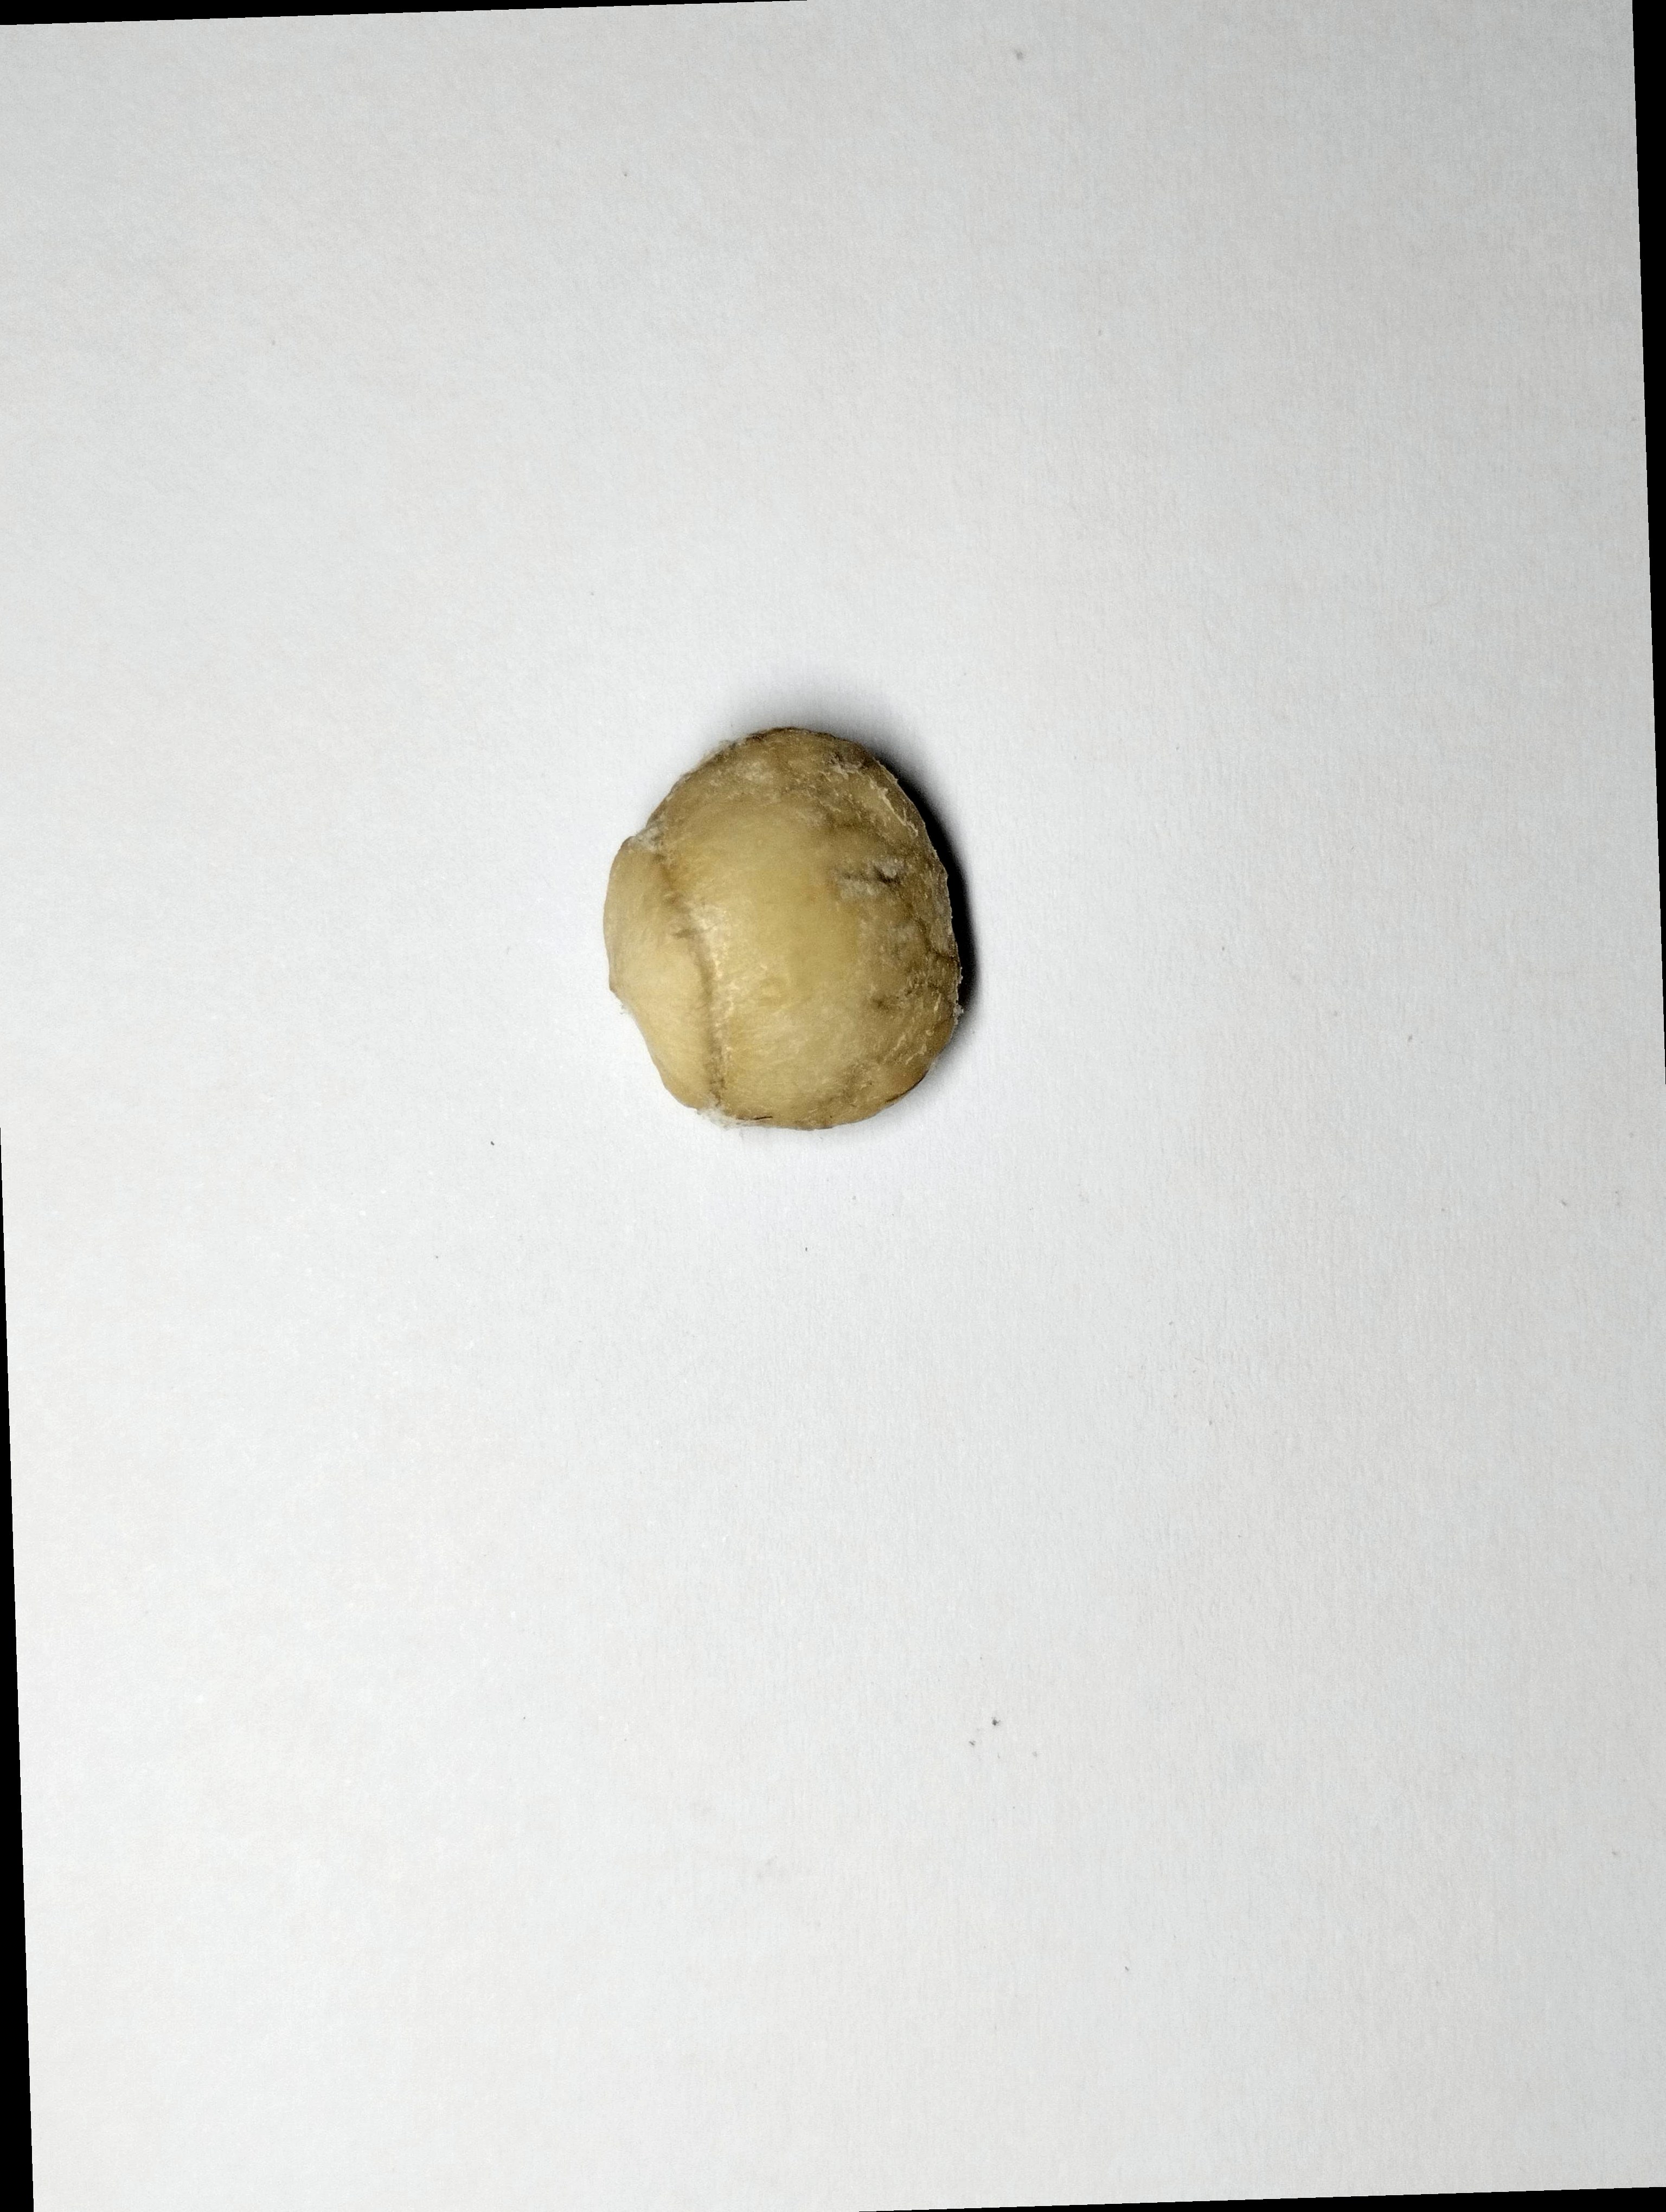
Label: bagus (good seed)